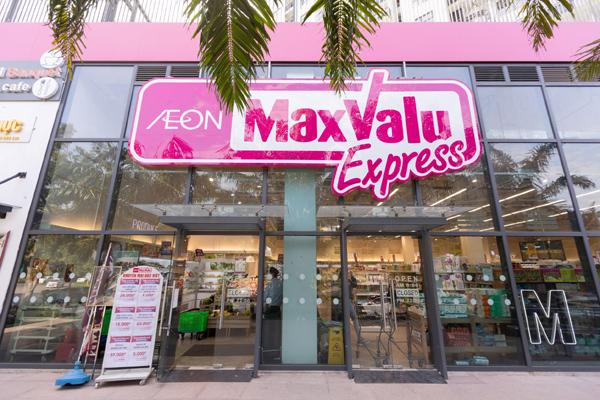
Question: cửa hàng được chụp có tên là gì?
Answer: maxvalu express